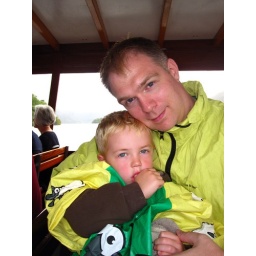
On the boat on the lake by Keswick